West Hills, Spokane

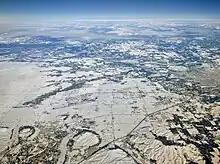
Aerial of the flat West Plains to the west of Spokane with Fairchild AFB (left) and Spokane International (right)

The Spokane people inhabited the area that is now West Hills for centuries before European settlers arrived. The land along the banks of Garden Springs Creek and Indian Canyon Creek were used as campsites and water sources for the Spokane. Chief Spokane Garry lived in Indian Canyon late in his life, until his death there in 1892. In the 1880s, Chinese immigrants replaced the Spokane along the banks of Garden Springs Creek in what is now Finch Arboretum, where they tended to vegetable gardens.